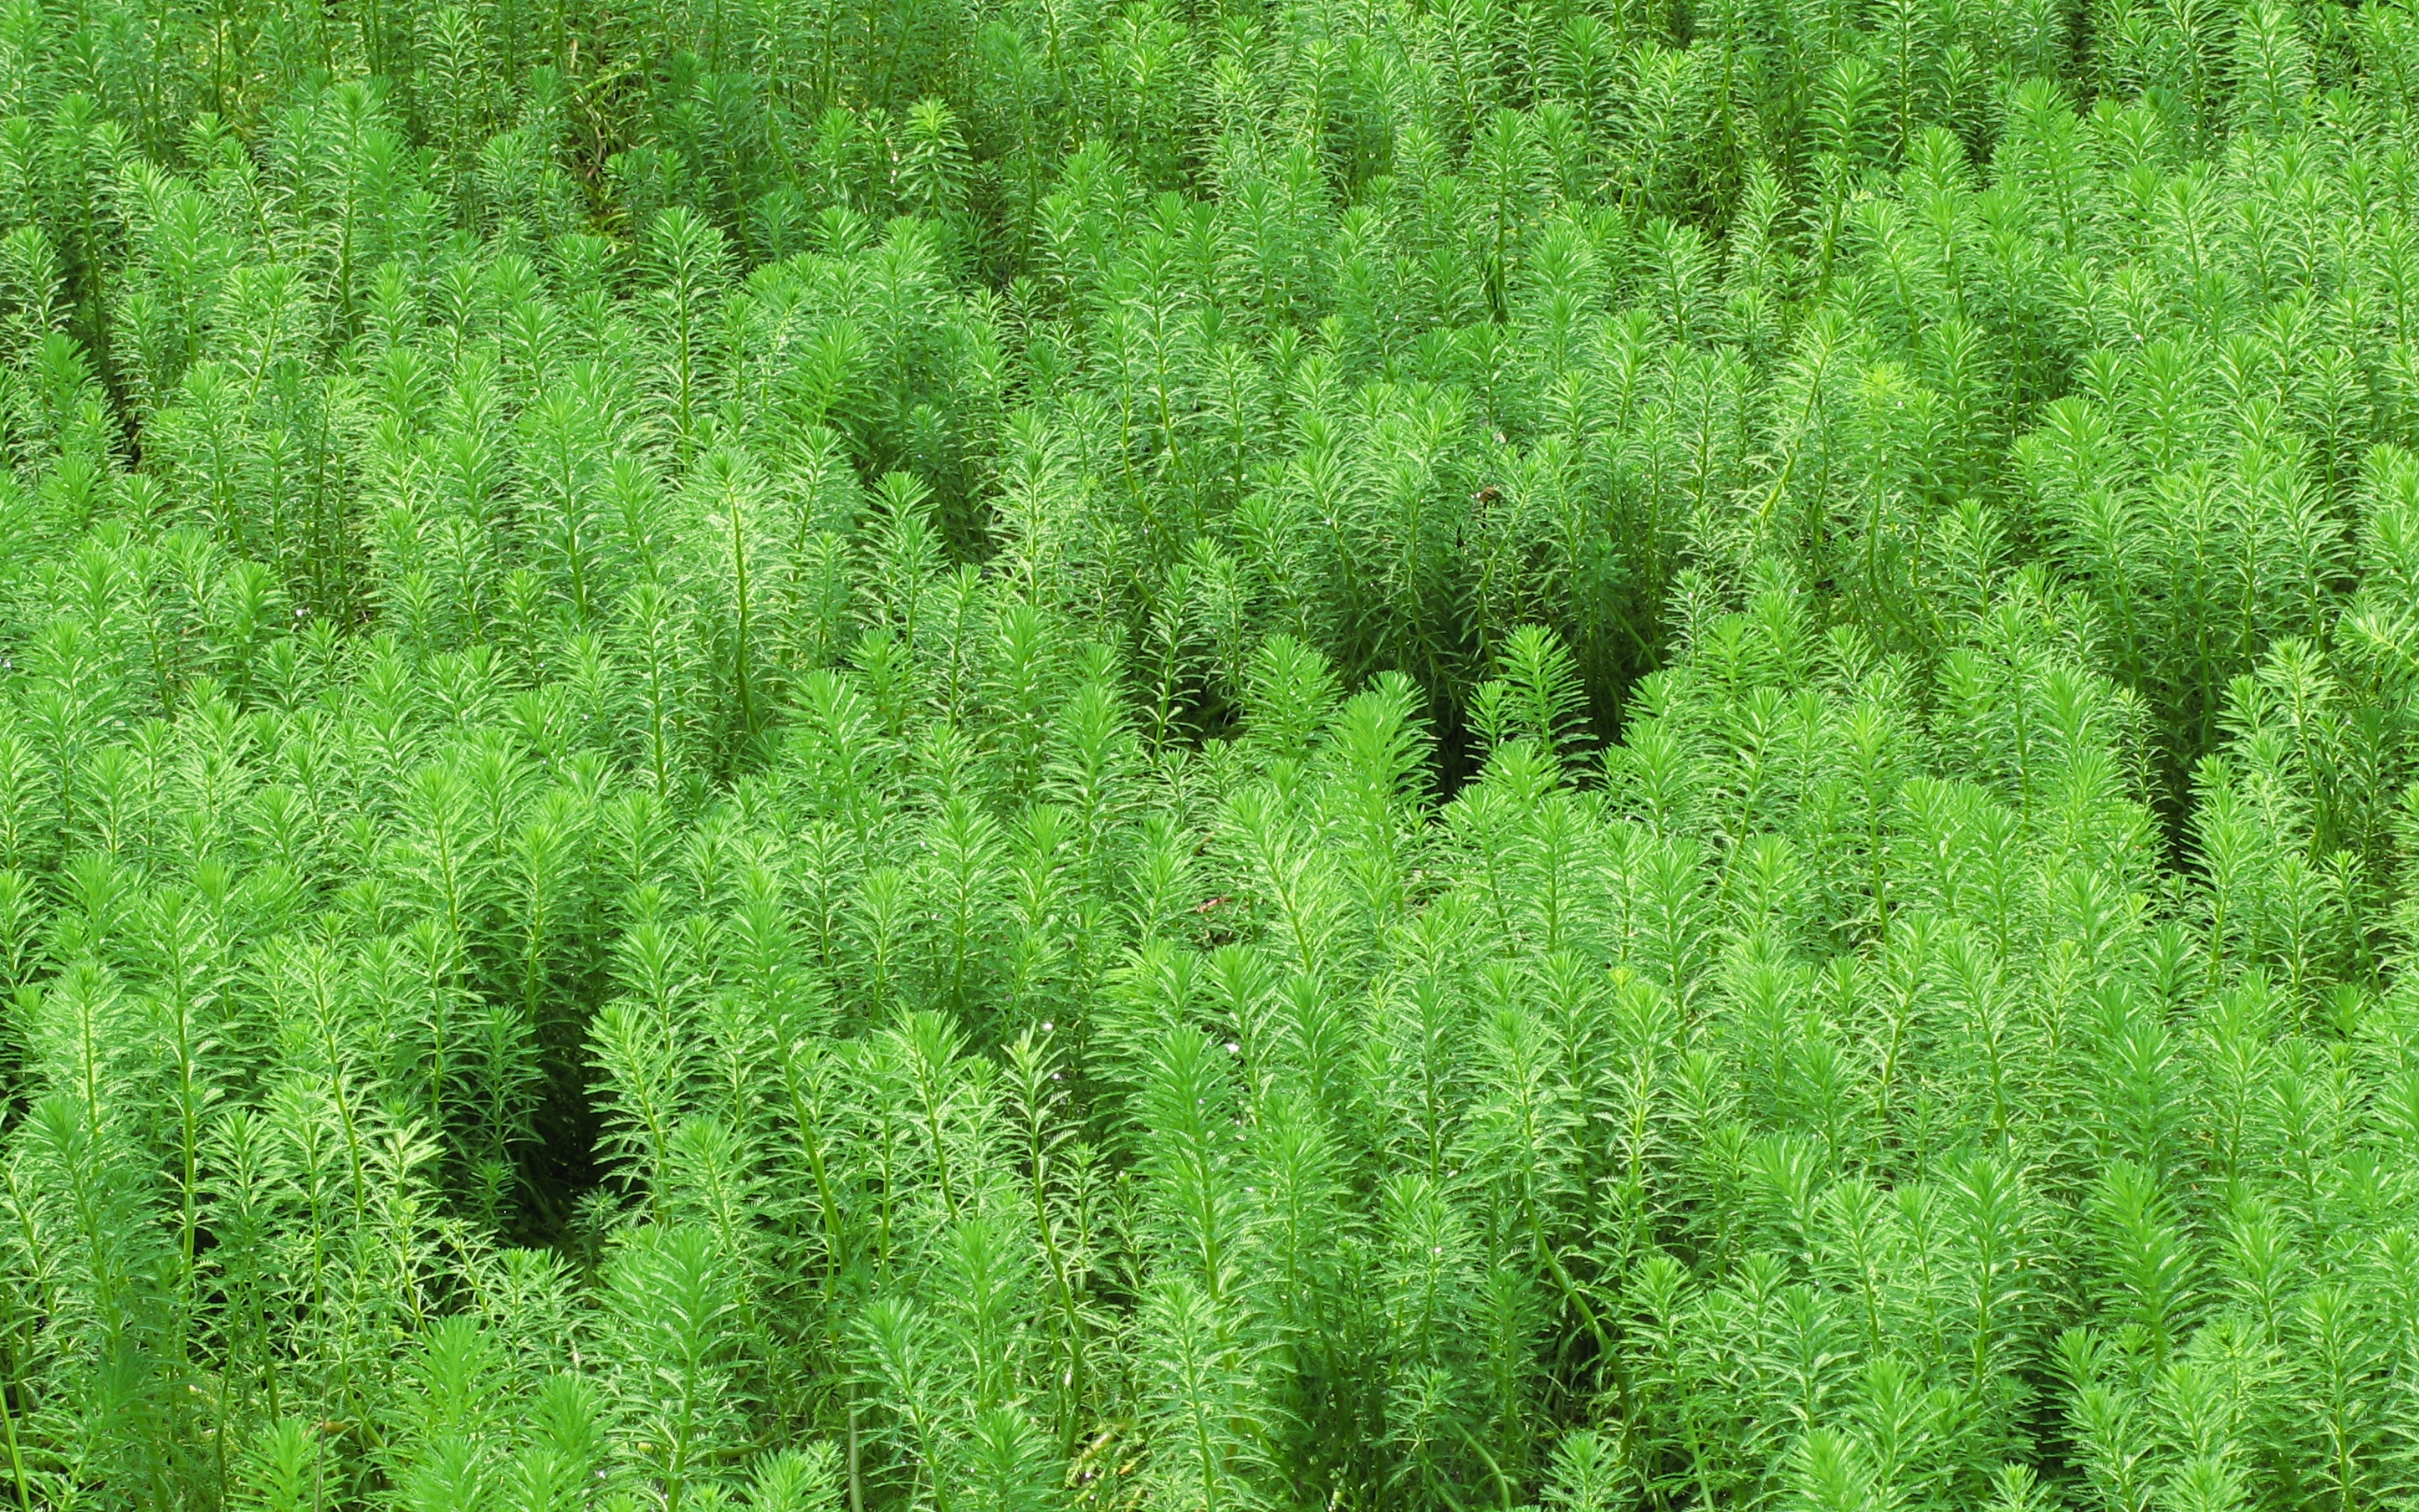
tree, plant, flower, foliage, pattern, green, high, herb, background, shrub, wallpaper, hires, ecosystem, hi, res, g7, flowering plant, biome, subshrub, grass family, woody plant, temperate coniferous forest, land plant, southernwood